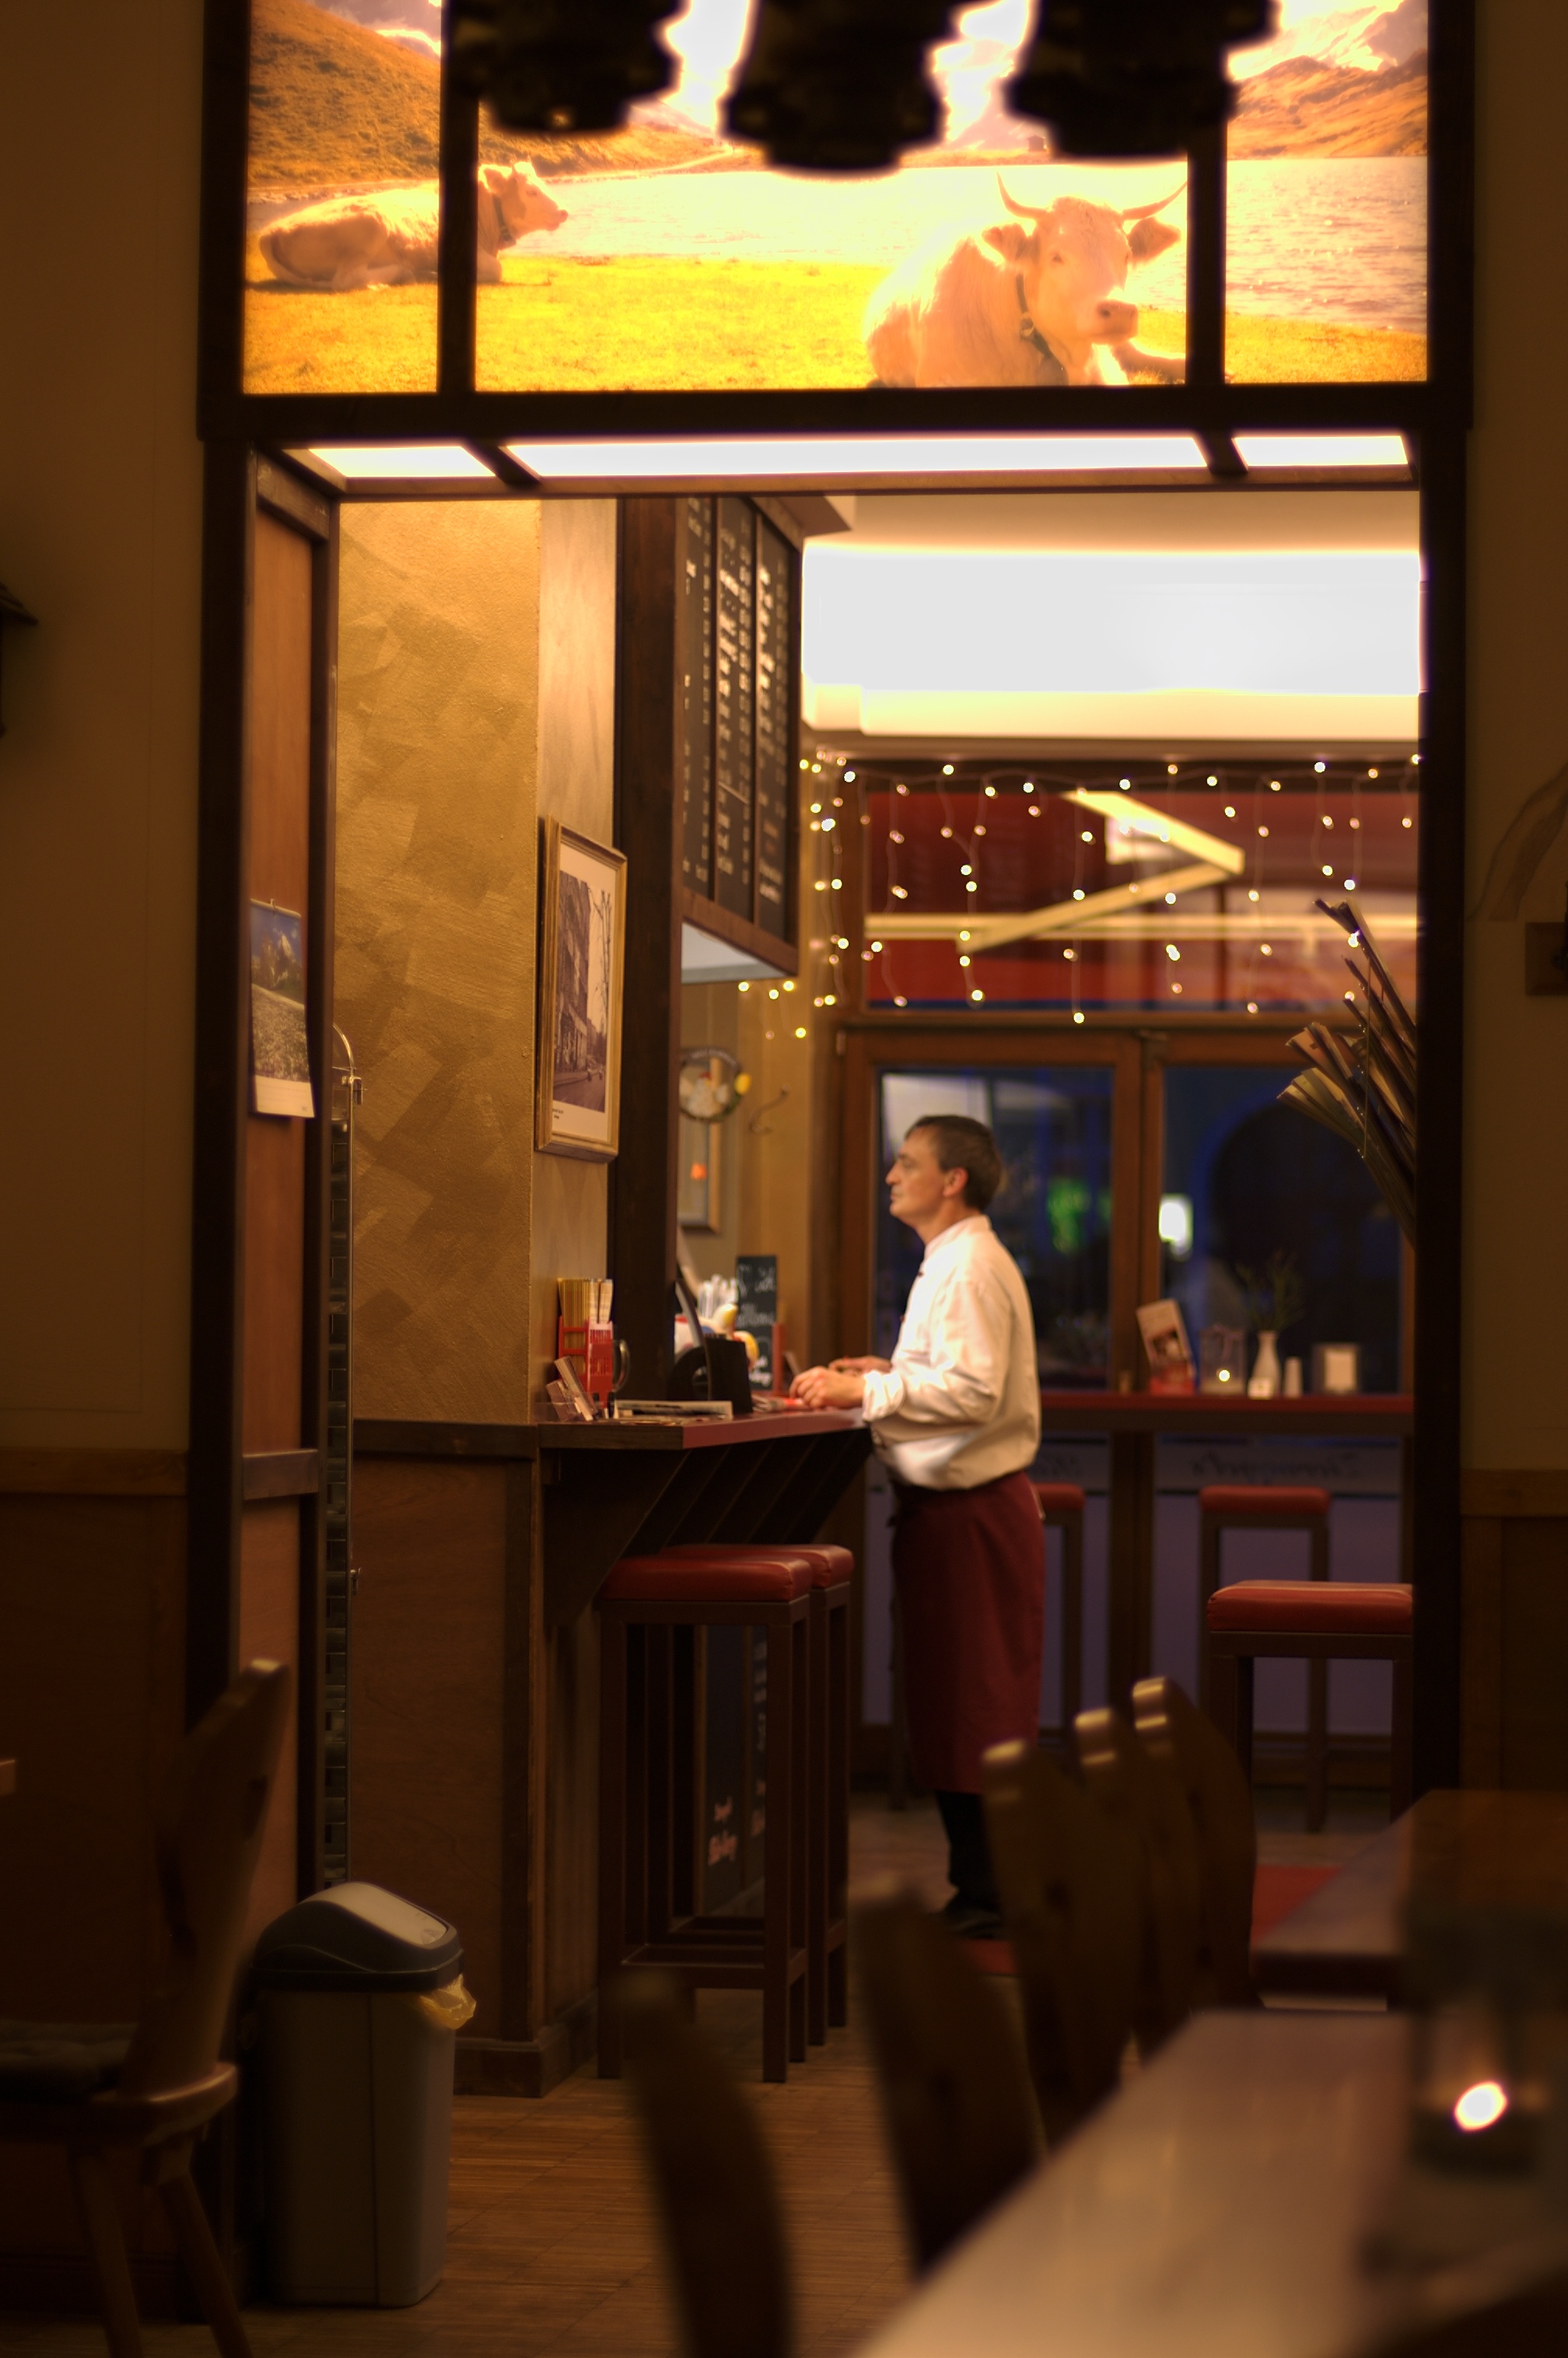
restaurant, bar, interior design, 2013, f14, coffeehouse, rawtherapee, germany, deutschland, berlin, pentax, lenstagged, steffenzahn, guessedberlin, k100d, justpentax, iamflickr, cosina, voigtlander, 58mm, nokton, 58mmf14, 58mm14, nokton58mmf14slii, 58mmf14nokton, cosinavoigtl nder, voigtl ndernokton58mmf14, gwbdanichtf r